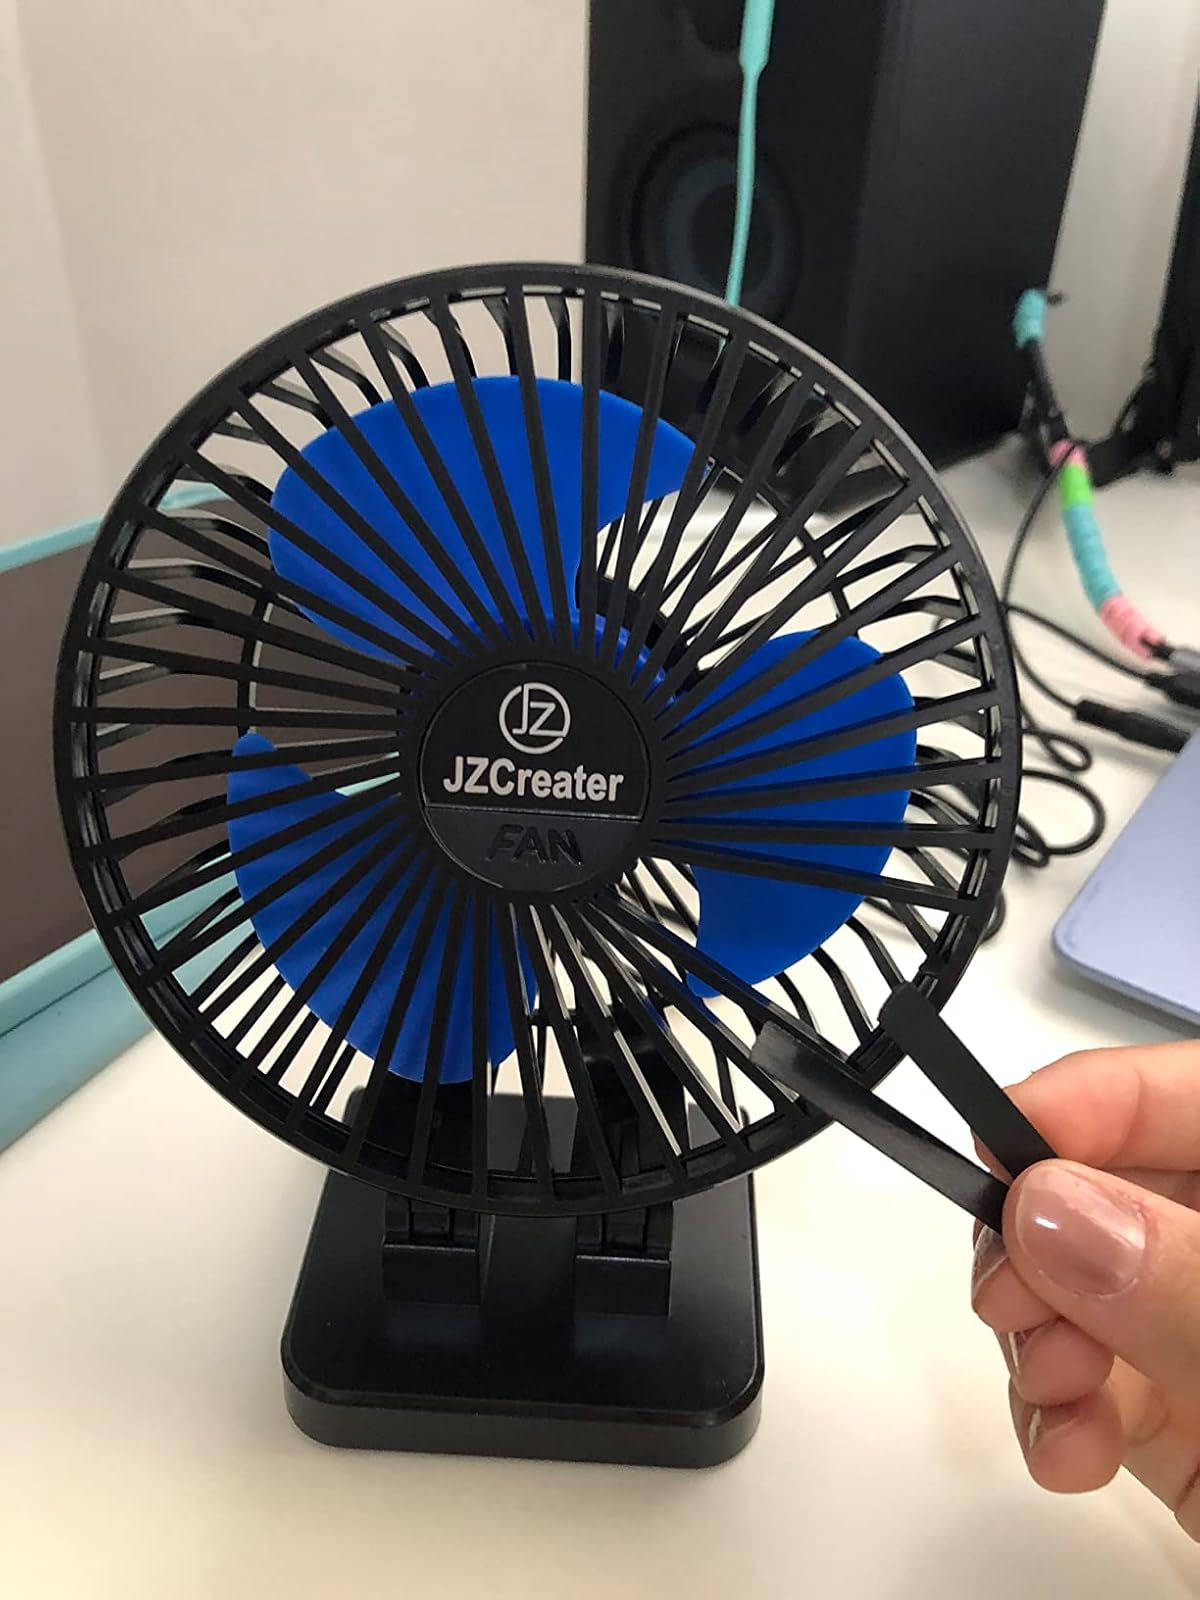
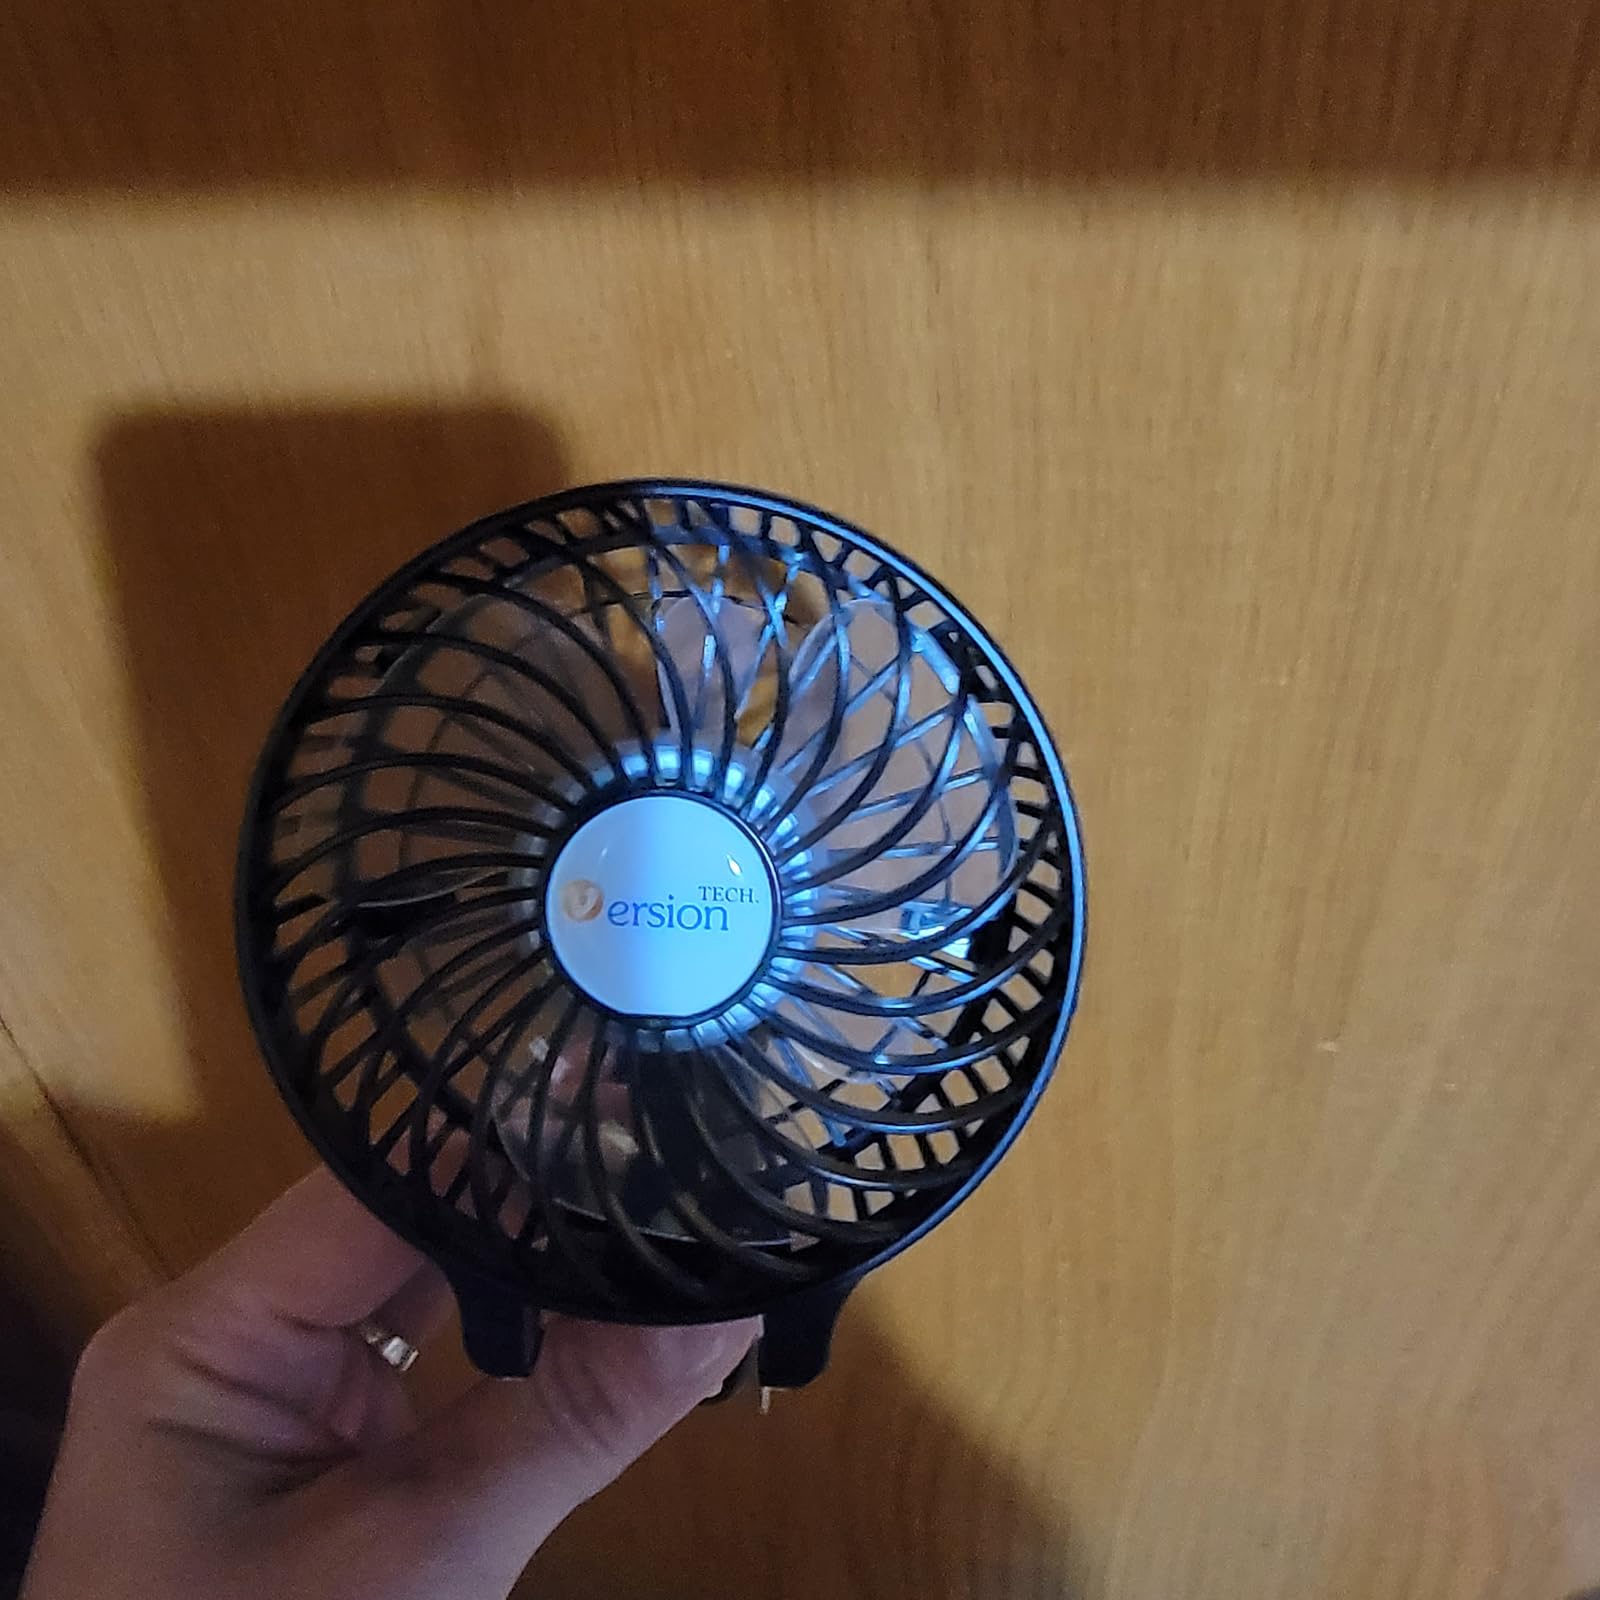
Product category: fan
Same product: no